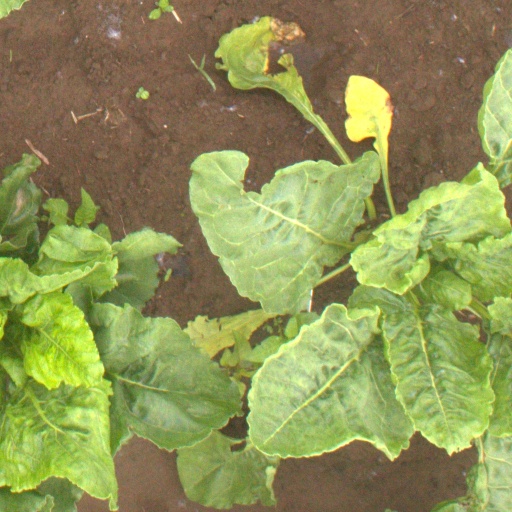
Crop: sugar beet